Kyemon

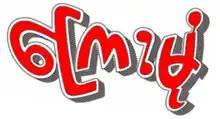
The Logo of Kyemon Newspaper

Kyemon (The Mirror) is a state-owned Burmese language daily newspaper based in Yangon, Myanmar. Along with "Myanmar Alin", Kyemon is one of two Burmese language national newspapers in the country. "Kyemon" tends to carry more human interest stories whereas "Myanmar Alin" is more geared towards publishing government propaganda.